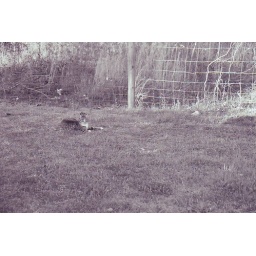
This cat was seen behind Brent's truck at a Stuckey's in South Carolina. He meowed at us, then walked away.